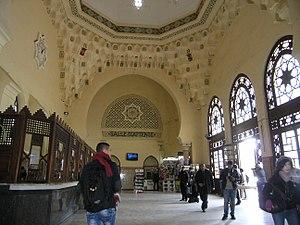
Institut français en partenariat avec ISOClub et l'association la grande maison de Tlemcen organisent Les journées de la Photo 2014 du 11 au samedi 15 février 2014.